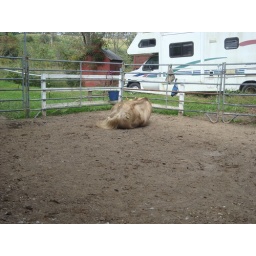
broker owned horse in QT scheduled to leave to go home Monday. He loves to roll in the dirt and cover himself.